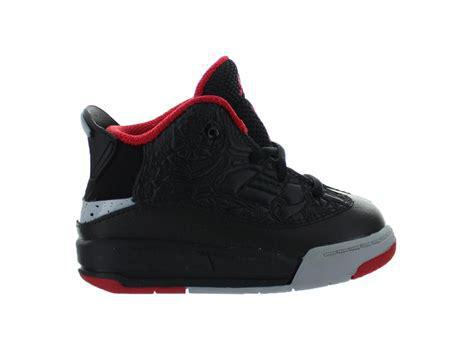
Brand: Jordan
Model: Dub Zero